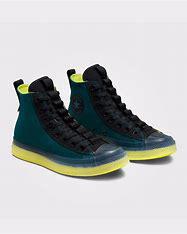
Brand: Converse
Model: Chuck Taylor All